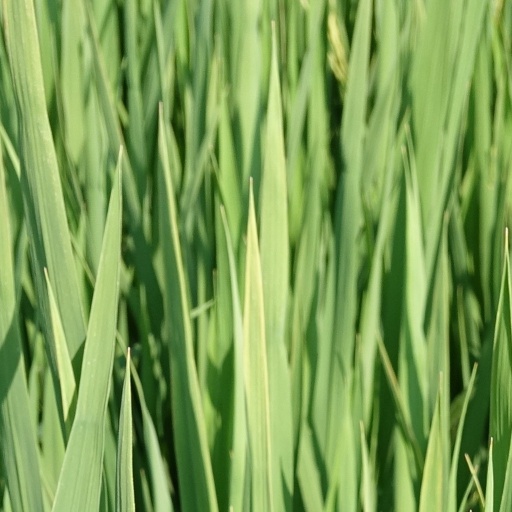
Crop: rice